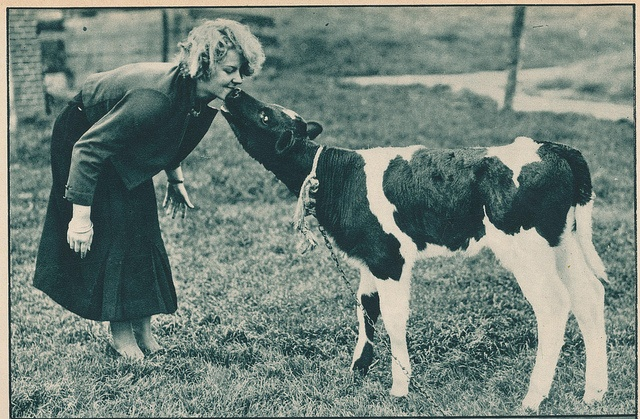
A woman leaning down to let a cow kiss her
A woman accepting kisses from a baby cow.
A woman being kissed by a young cow in a field.
Vintage photograph featuring a young blonde woman in a dress kissing a calf.
A young woman kissing a cow in a black and white photo.